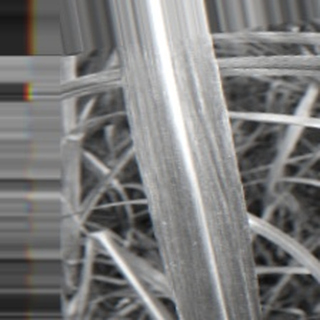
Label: sugarcane_bacterial_blight